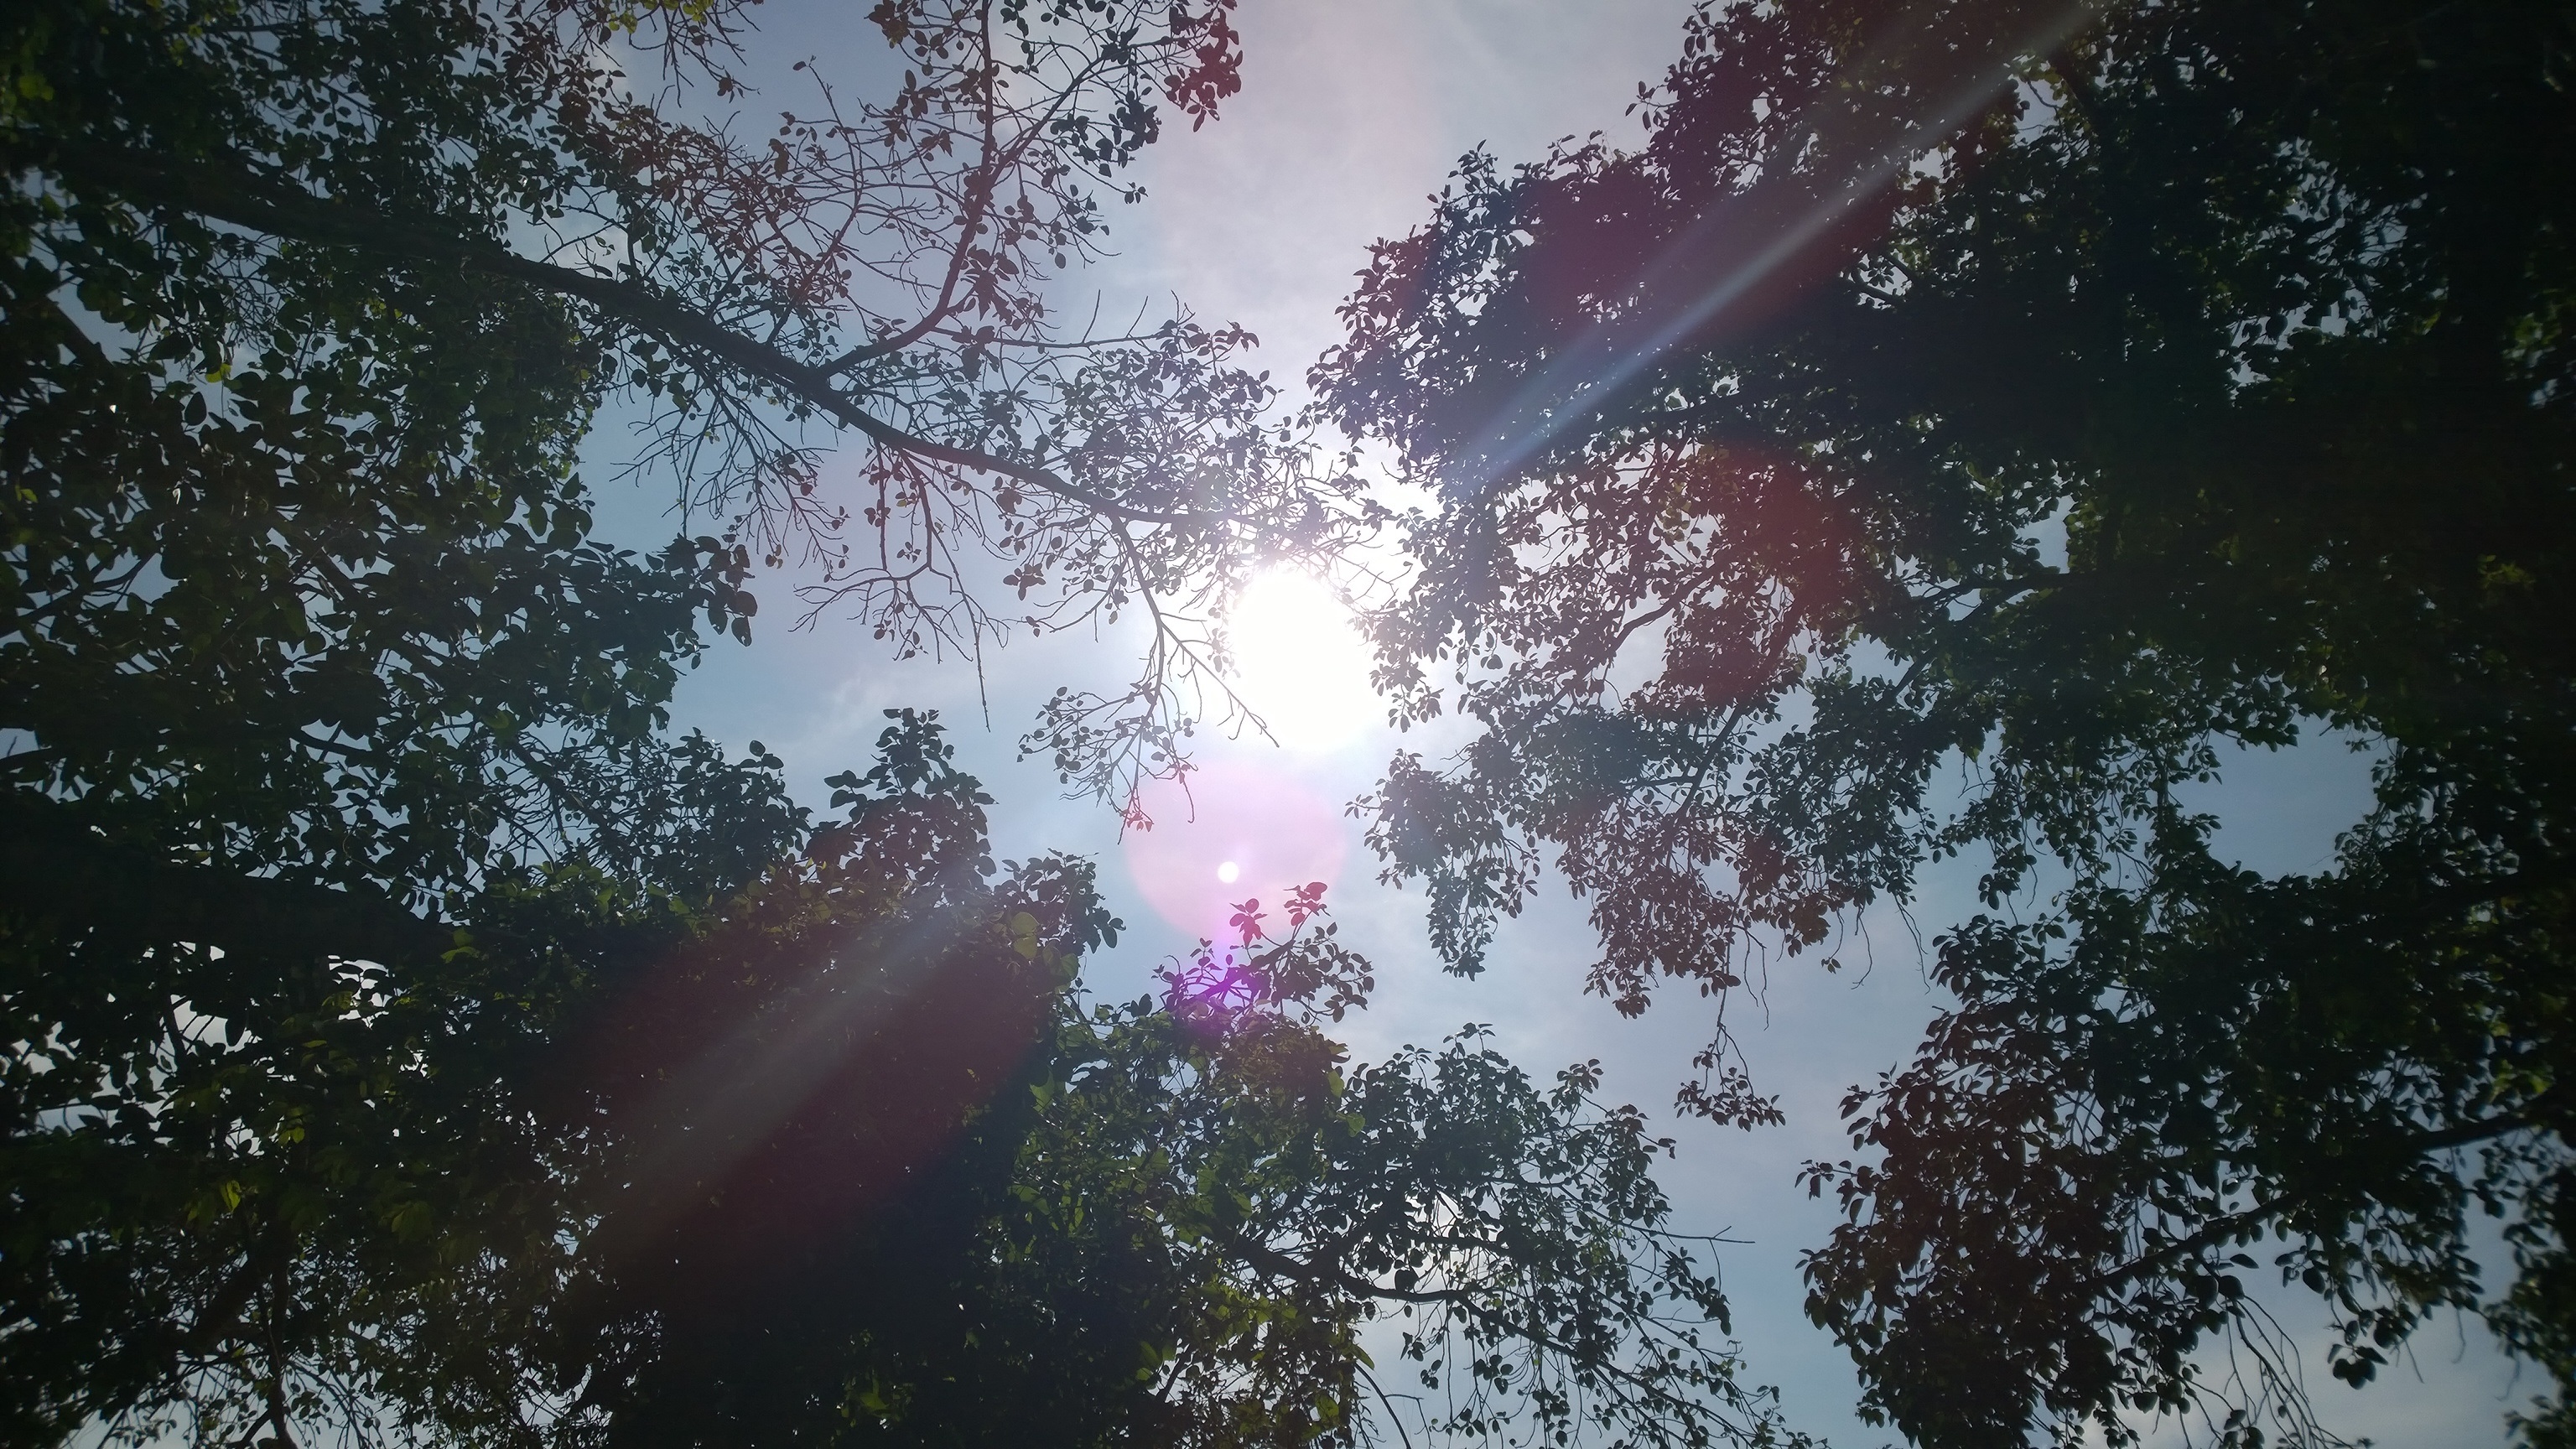
tree, nature, light, sky, sun, sunlight, morning, flower, summer, reflection, shine, trees, branches, screenshot, tree tops, atmospheric phenomenon, atmosphere of earth, woody plant